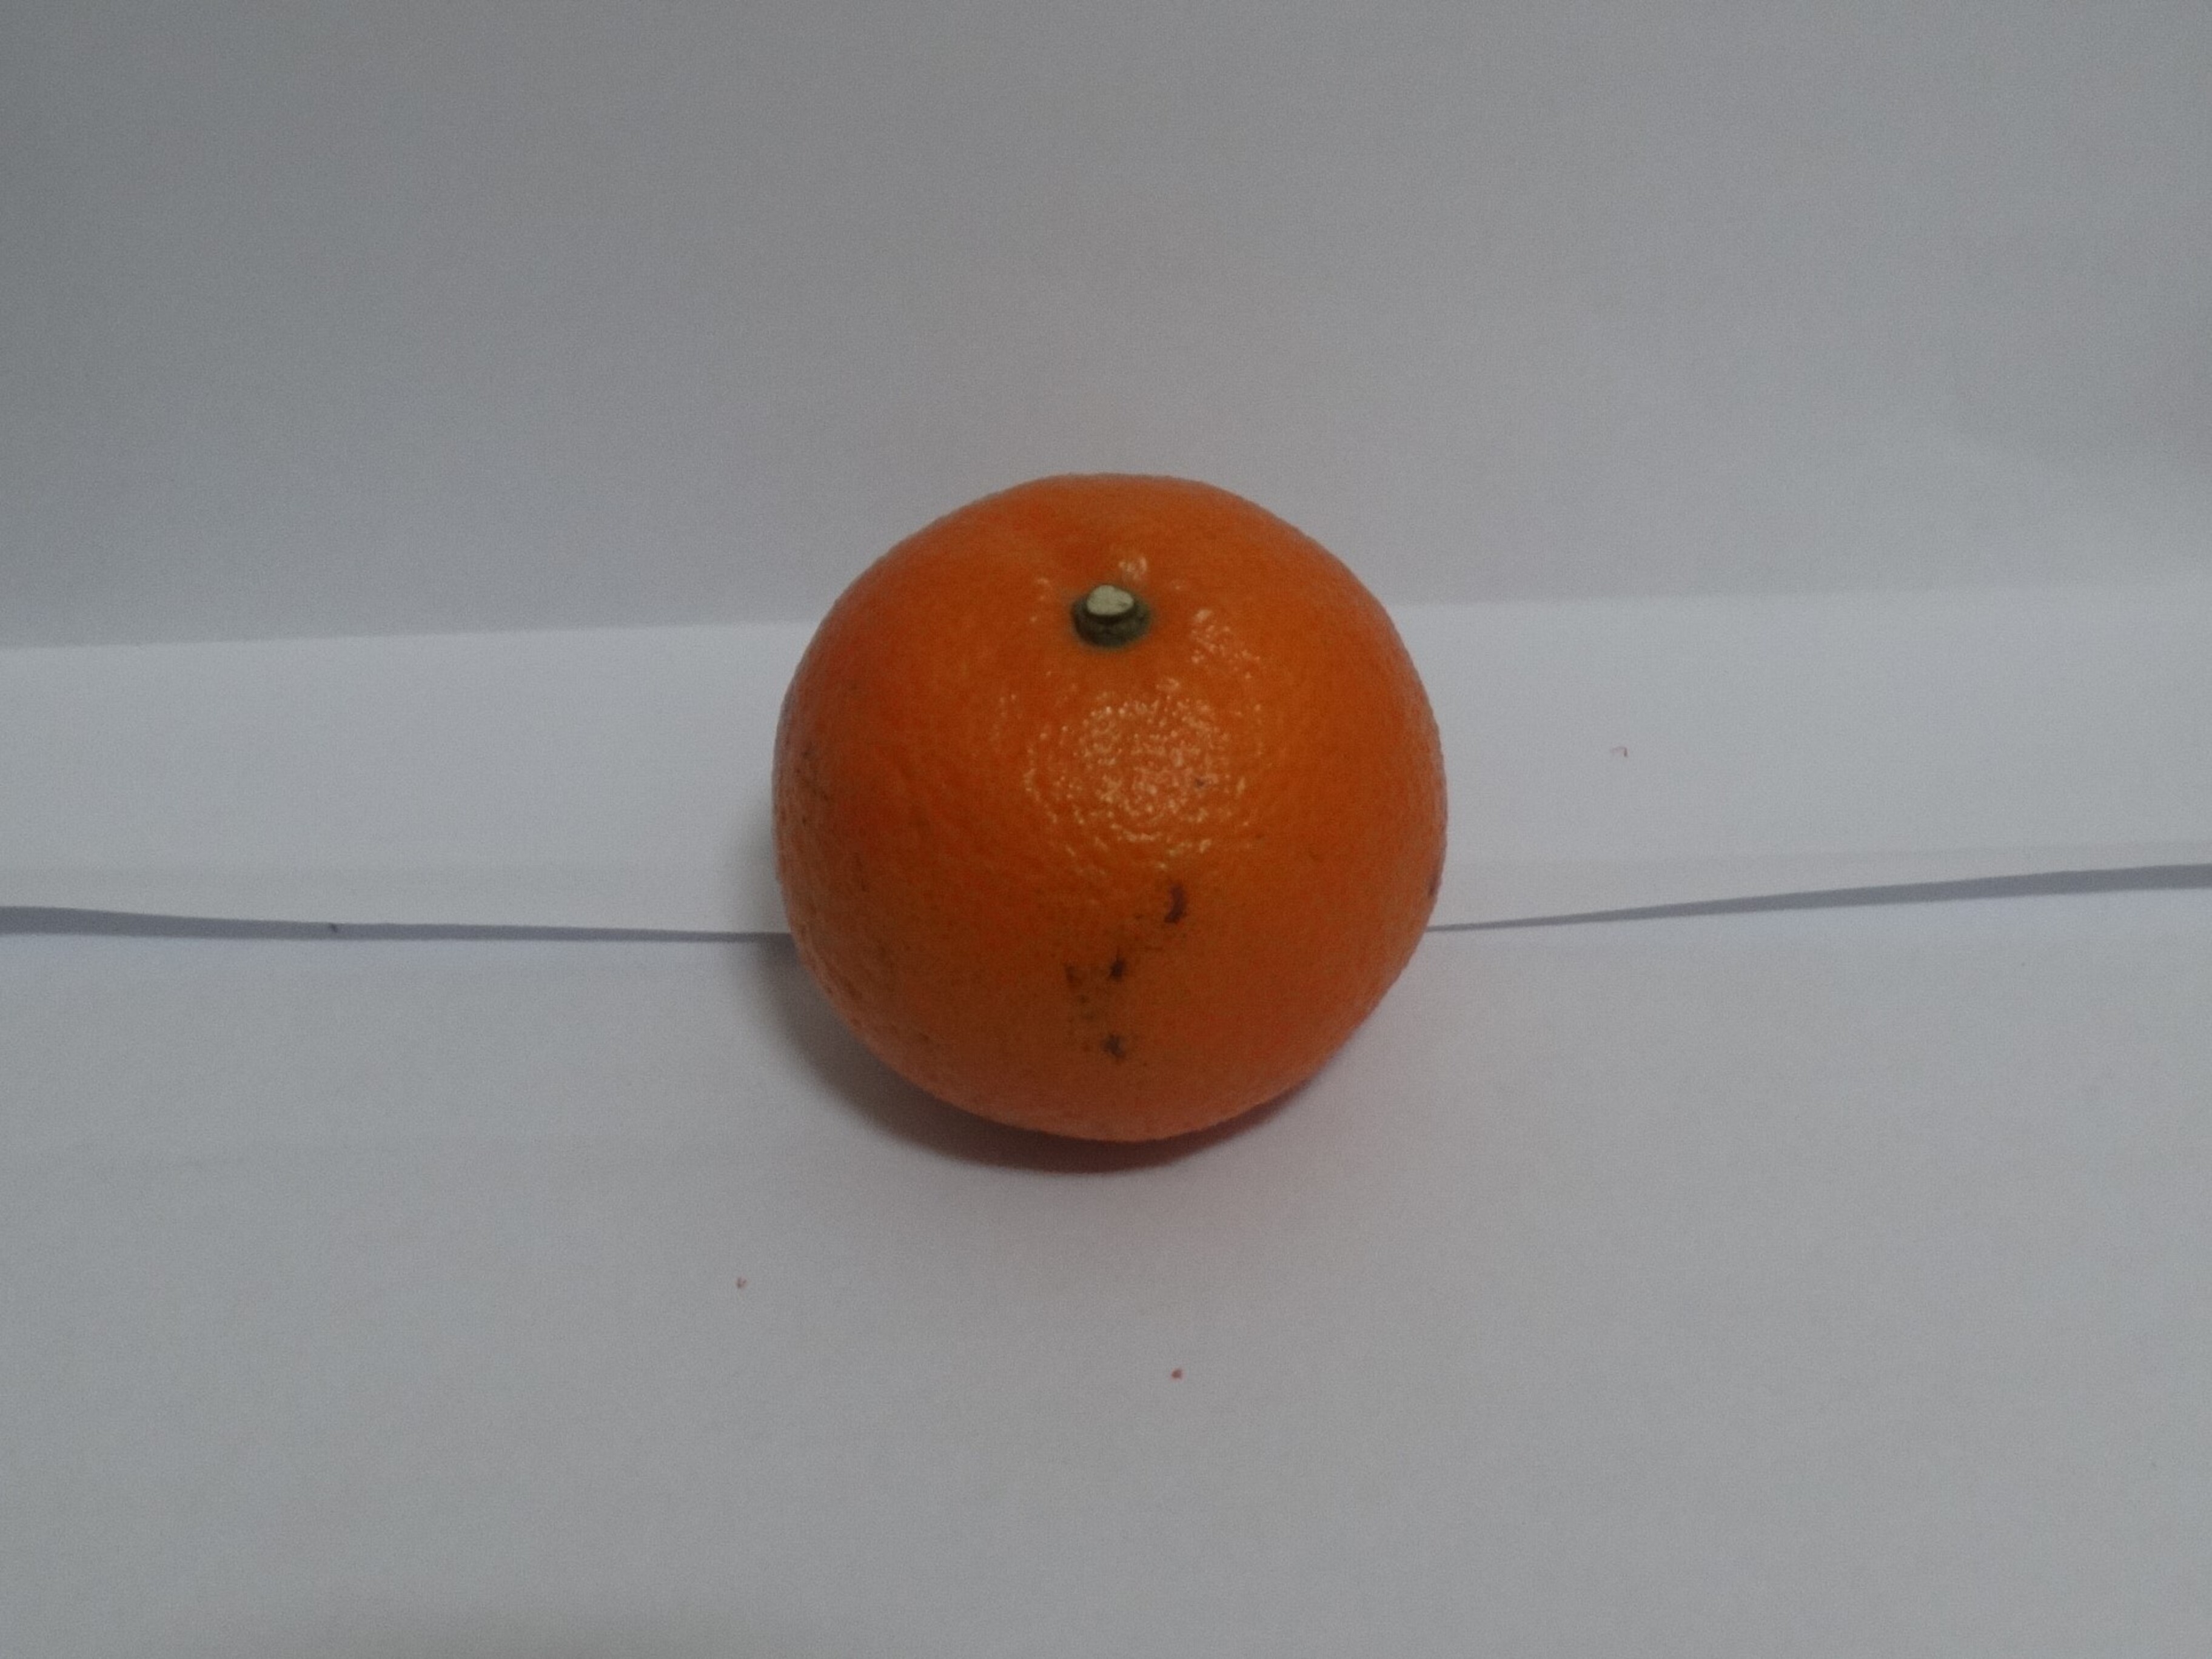
Citrus fruit variety: tankan